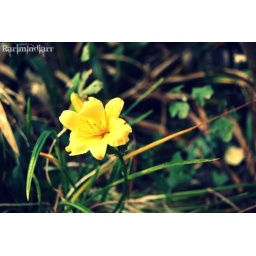
A picture of a yellow flower in my garden.